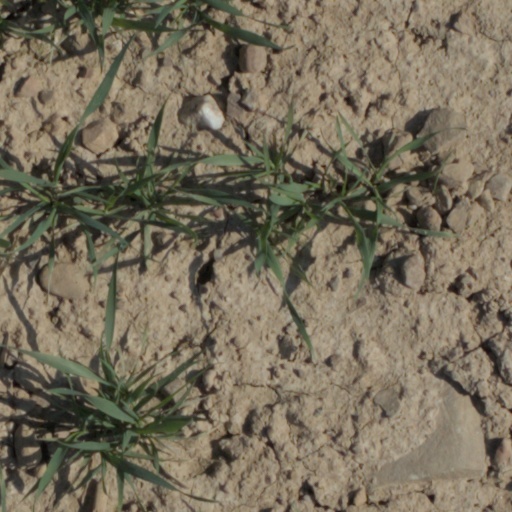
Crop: wheat